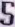
Number: 5